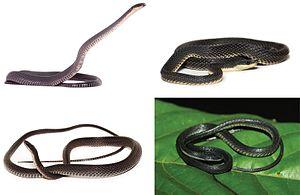
Synophis est un genre de serpents de la famille des Dipsadidae.